Hasmonean dynasty

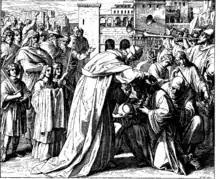
"Simon Maccabee Made High Priest" from ""

Around April 162 Judas laid siege to Acra, which had remained under Seleucids control, as a response Lysias returned to fight the jews in the Battle of Beth Zechariah, but despite the positive outcome of the battle, the resistance of the Maccabees in the mountains of Aphairema (near the original center of the revolt) and troubles in his own home country, prompted by the political situation surrounding the young Antiochus V Eupator successor of Antiochus IV, forced Lysias to once again negotiate peace with the Maccabees, renouncing to his siege of Jerusalem in exchange for the Maccabean siege to Acra.